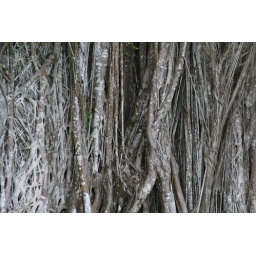
This banyon tree has taken over the building below it so now you cannot even see the concrete walls. IMG_0492-b